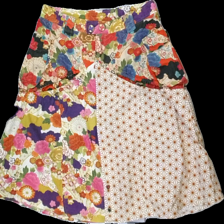
View: front
Type: Skirt
Category: Ladies
Brand: Desigual
Colors: Pink, White, Purple, Multicolor
Material: 100% cotton
Pattern: Floral print
Cut: Regular
Size: 38
Season: All
Damage location: top right
Damage 2 location: top left
Damage 3 location: top right
Price range: <50
Recommended usage: Repair
Description: kjol med blommor och flera olika mönster på, urtvättad
Comment: urtvättad